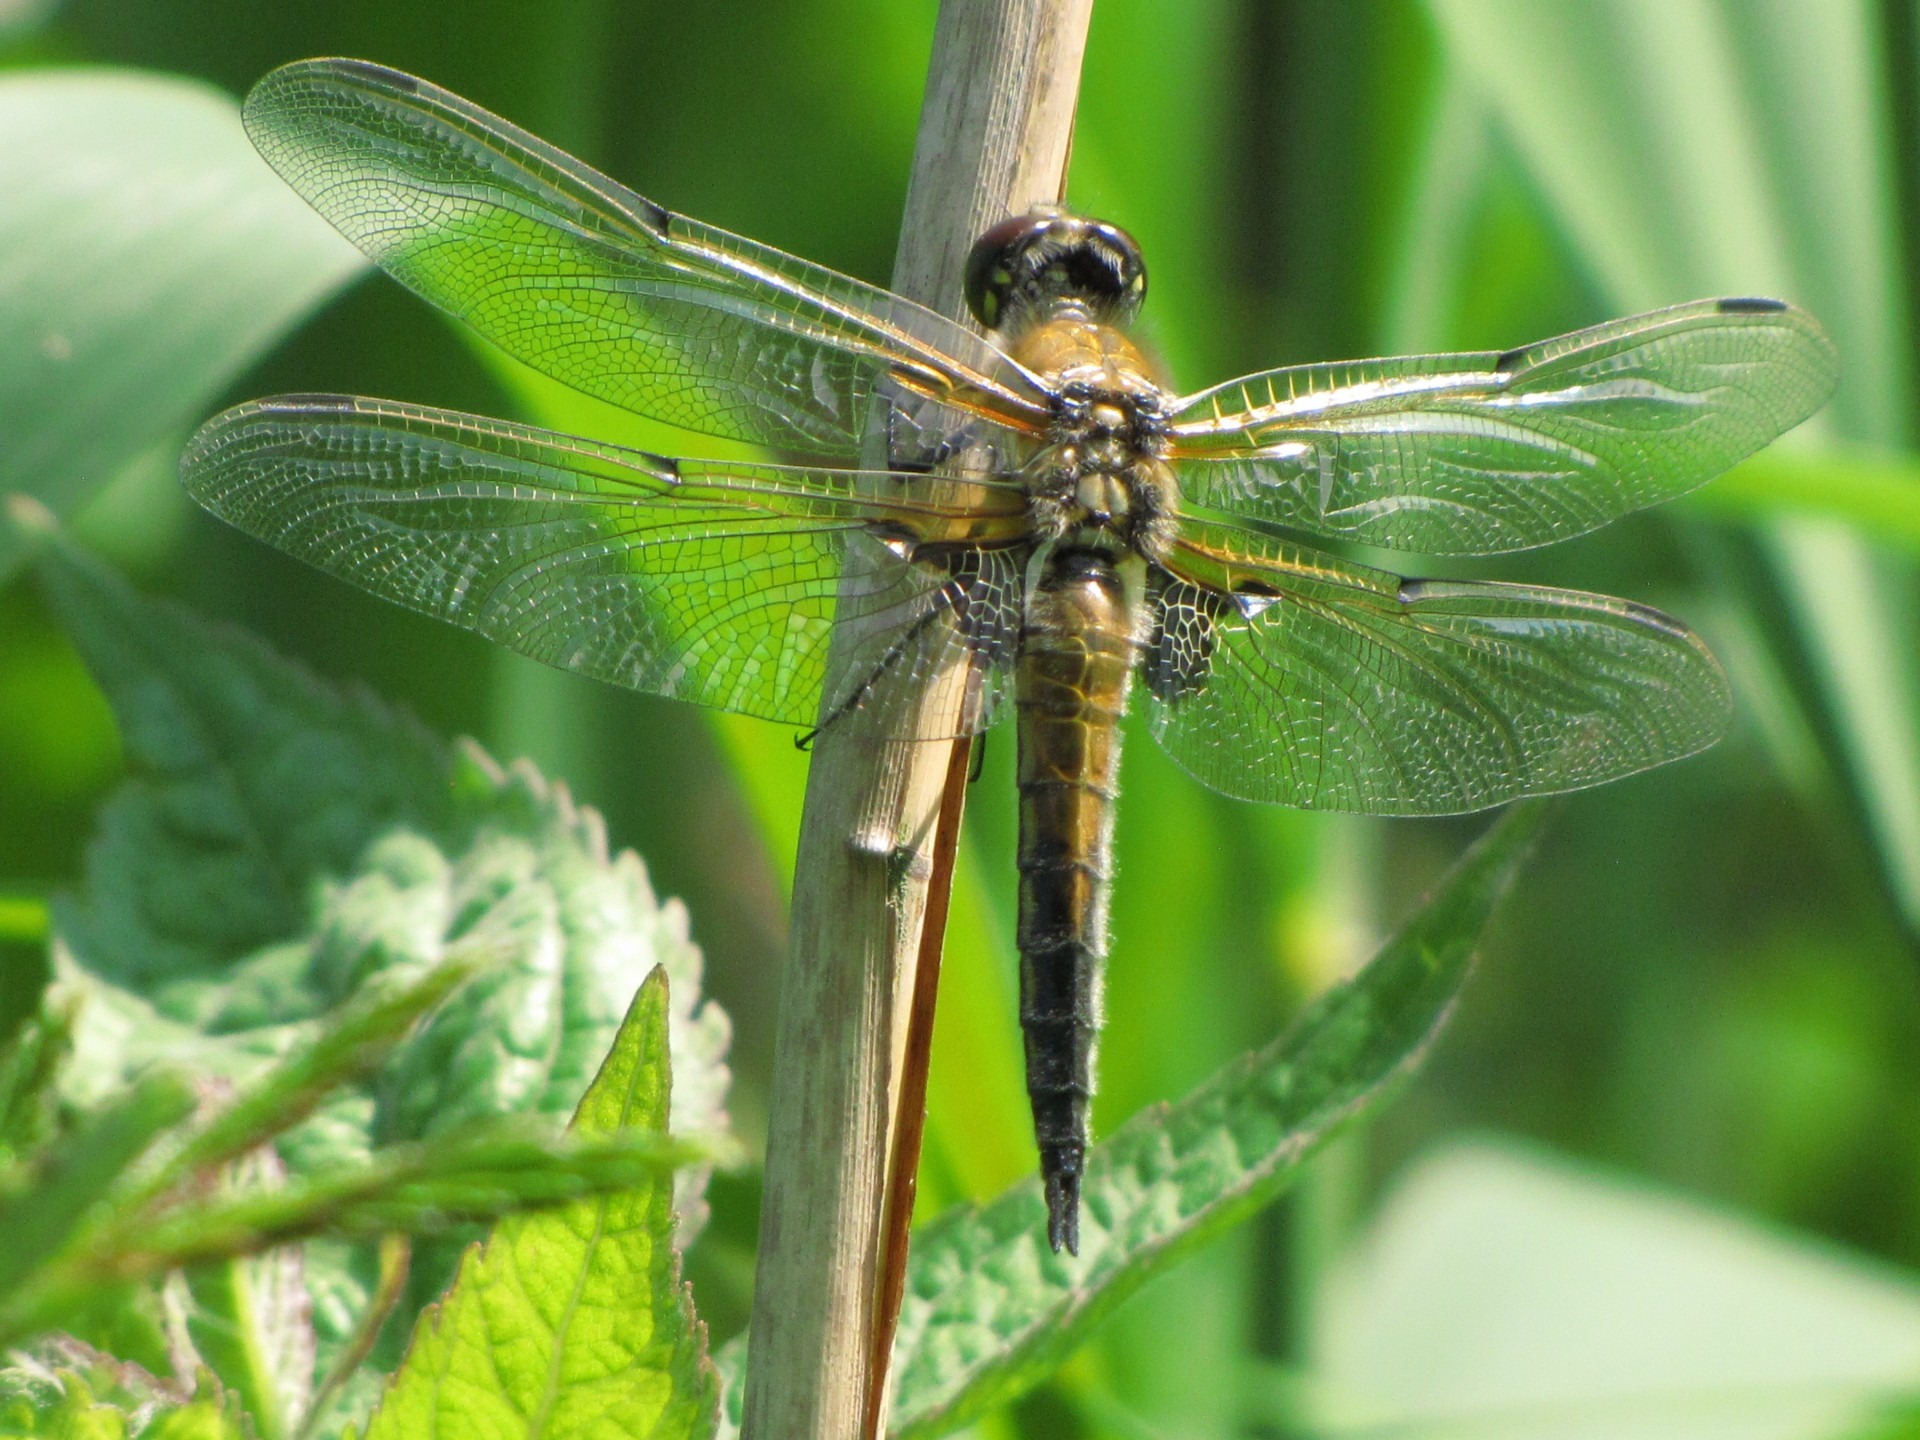
animal, fly, green, insect, macro, brown, fauna, invertebrate, close up, animals, dragonfly, damselfly, macro photography, arthropod, dragonflies and damseflies, lycaenid